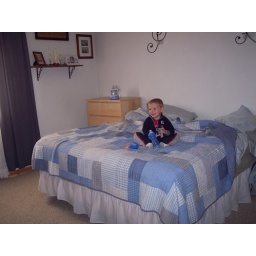
Little boy in a big bed